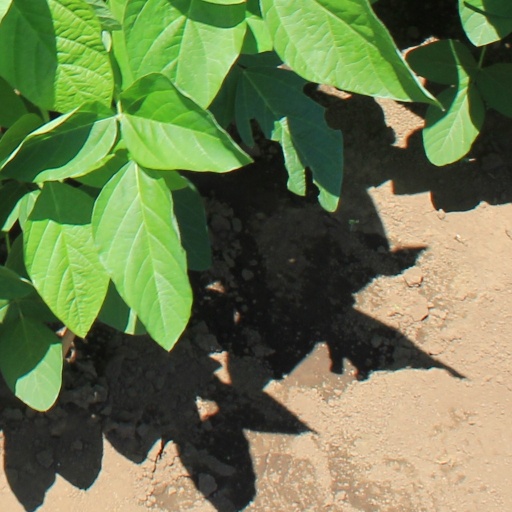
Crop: soybean